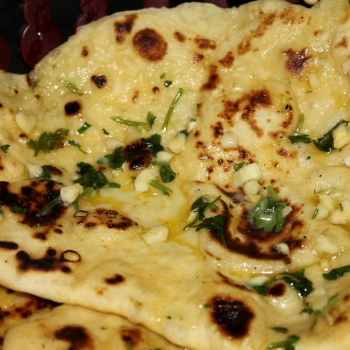
Dish: butter_naan